George Morland

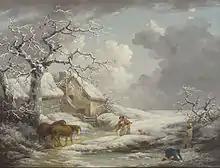
George Morland - "Winter Landscape"

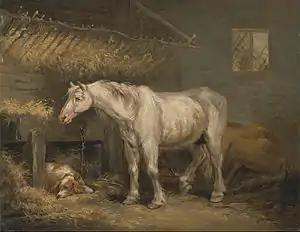
"Horses with a dog in a stable"

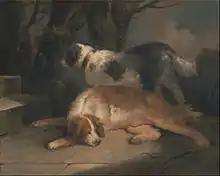
Dogs In Landscape - "Setters"

From 1788 to 1792 inclusive, over a hundred engravings after Morland were published. They included 'A Visit to the Child at Home' and 'A Visit to the Boarding School,' two compositions of remarkable refinement and elegance, and a number of charming scenes of children's sports, like 'Children Birdnesting,' 'Juvenile Navigation,' 'The Kite entangled,' 'Blind Man's Buff,' and 'Children playing at Soldiers.' Equalling if not exceeding these in popularity were scenes of moral contrast, like 'The Fruits of early Industry and Economy' (1789) and 'The Effects of Extravagance and Idleness' (1794), the 'Miseries of Idleness' and the 'Comforts of Industry,' both published in 1790, and subjects appealing to national sentiment, like 'The Slave Trade' (1791) and 'African Hospitality.' Five hundred copies of the engraving of 'Dancing Dogs' (1790) were sold in a few weeks, and one dealer gave an order for nine dozen sets of the four plates of 'The Deserter' (1791). Elegant and refined subjects gradually gave place exclusively to scenes from humble life in town and country, including the coast with fishermen and smugglers, sporting scenes, but more frequently, in a plain but seldom a coarse manner, the life of the cottage, the stable, and the inn-yard, with lively groups of natural men and women, and still more natural horses, donkeys, dogs, pigs, poultry, and other animals. About 250 separate engravings from his works appeared in his lifetime.